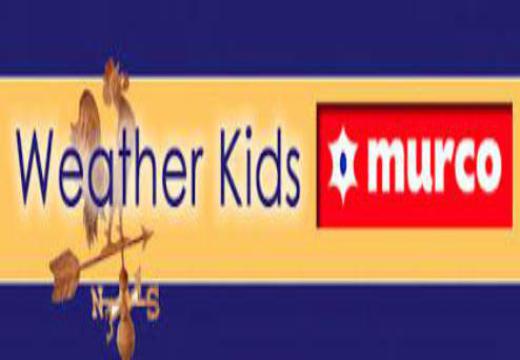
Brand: murco-2
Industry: Electronic